Answer in natural language. How many TVStands are visible in the scene? Choose between the following options: 3, 1, 0, 4 or 2
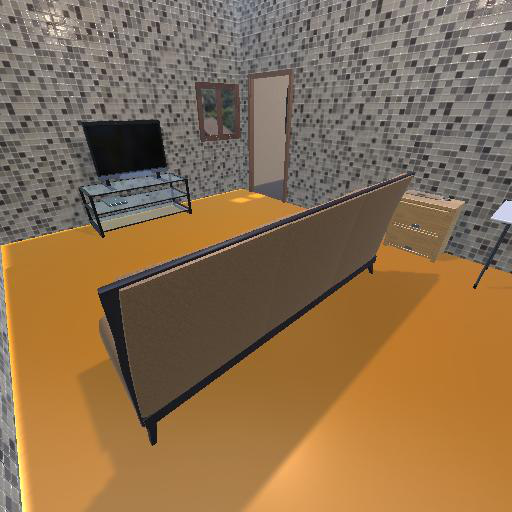
<answer>1</answer>